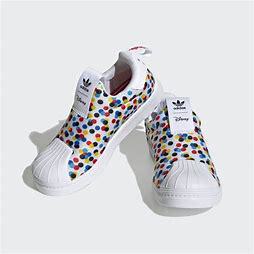
Brand: Adidas
Model: Superstar 360